Jungfrau-Aletsch protected area

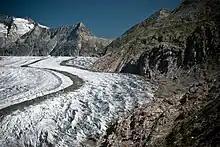
Aletsch Glacier

The Jungfrau-Aletsch site is almost untouched, except for trails and mountain huts. It is deeply glaciated. About half of the area is higher than 2,600 metres, a few hundred metres lower than the limit between the glaciers accumulation and ablation zones. The total area covered by glacier is 35,000 ha, it constitutes the largest continuous area of ice in the Alps. The largest and longest glacier in the Alps, the Aletsch Glacier is 23 km long and has a maximum thickness of 900 metres at Konkordiaplatz.